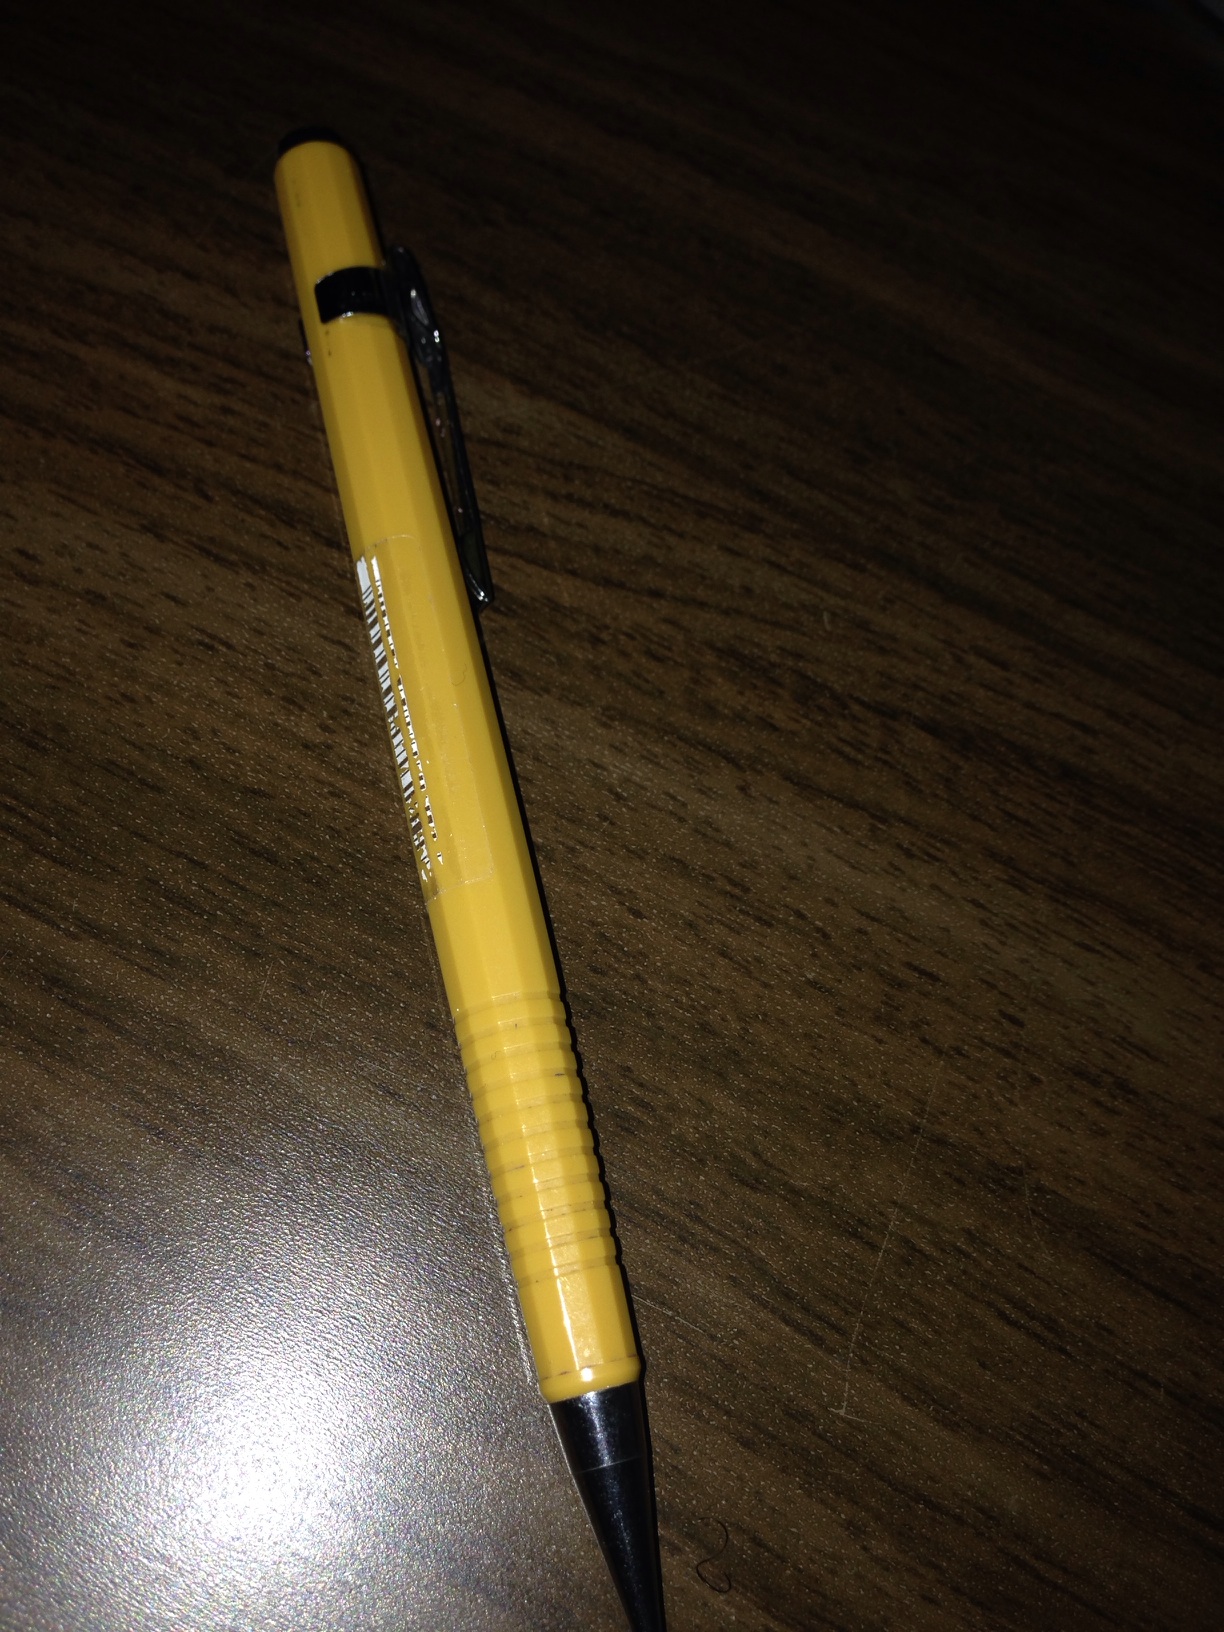Question: what color is this pencil?
Answer: yellow